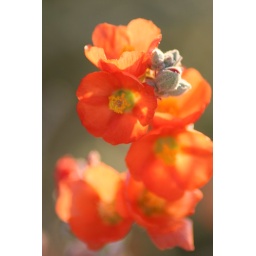
orange flowers in sunlight